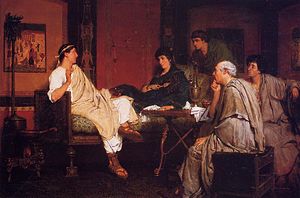
Tibullus
Albius Tibullus eller Tibul var en romersk elegiker.